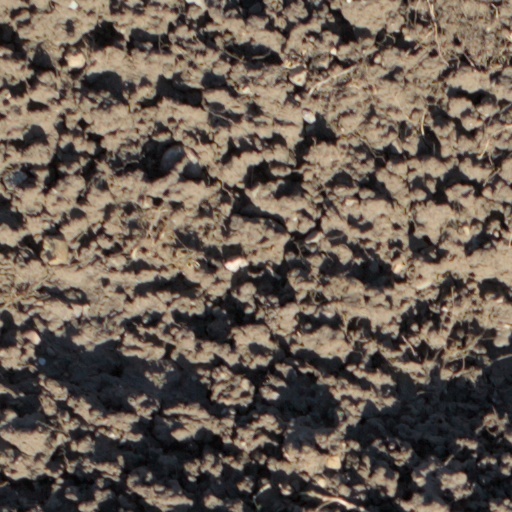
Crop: wheat